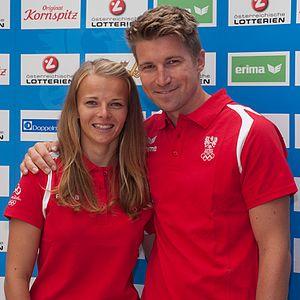
Tanja Frank est une skipper autrichienne née le 24 janvier 1993 à Vienne.